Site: brandenburg
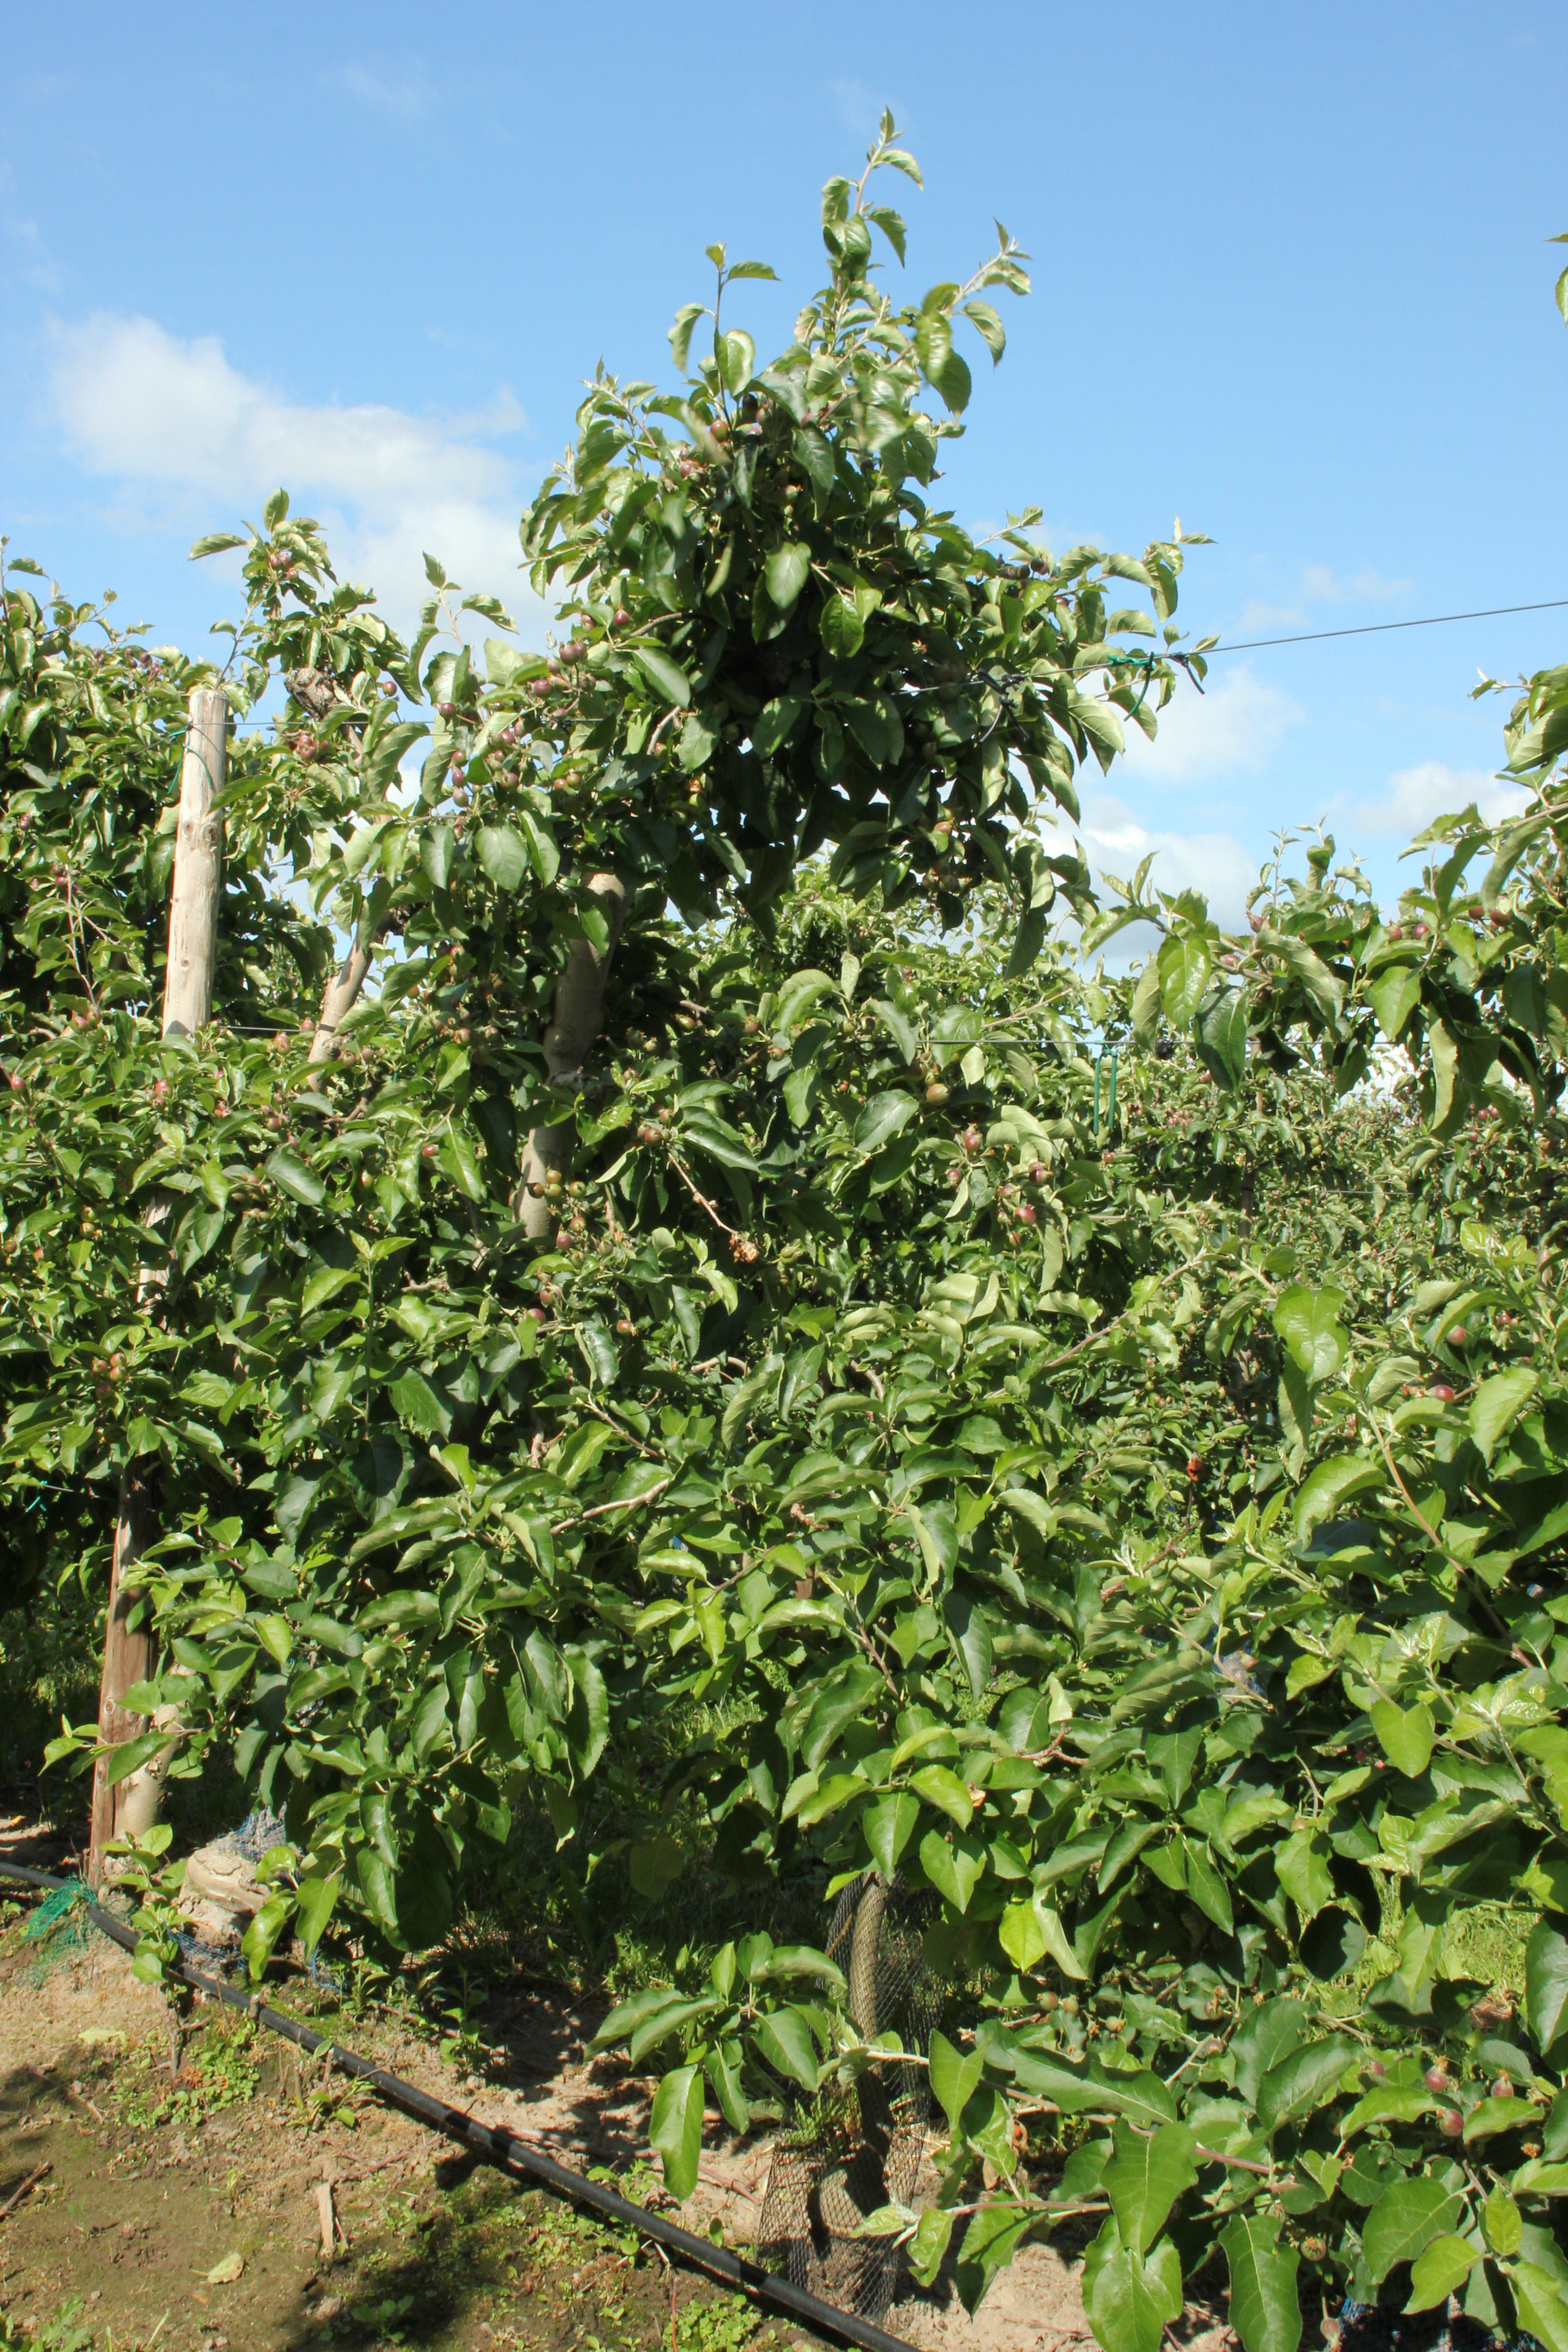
Growth stage (BBCH 72): Development of fruit